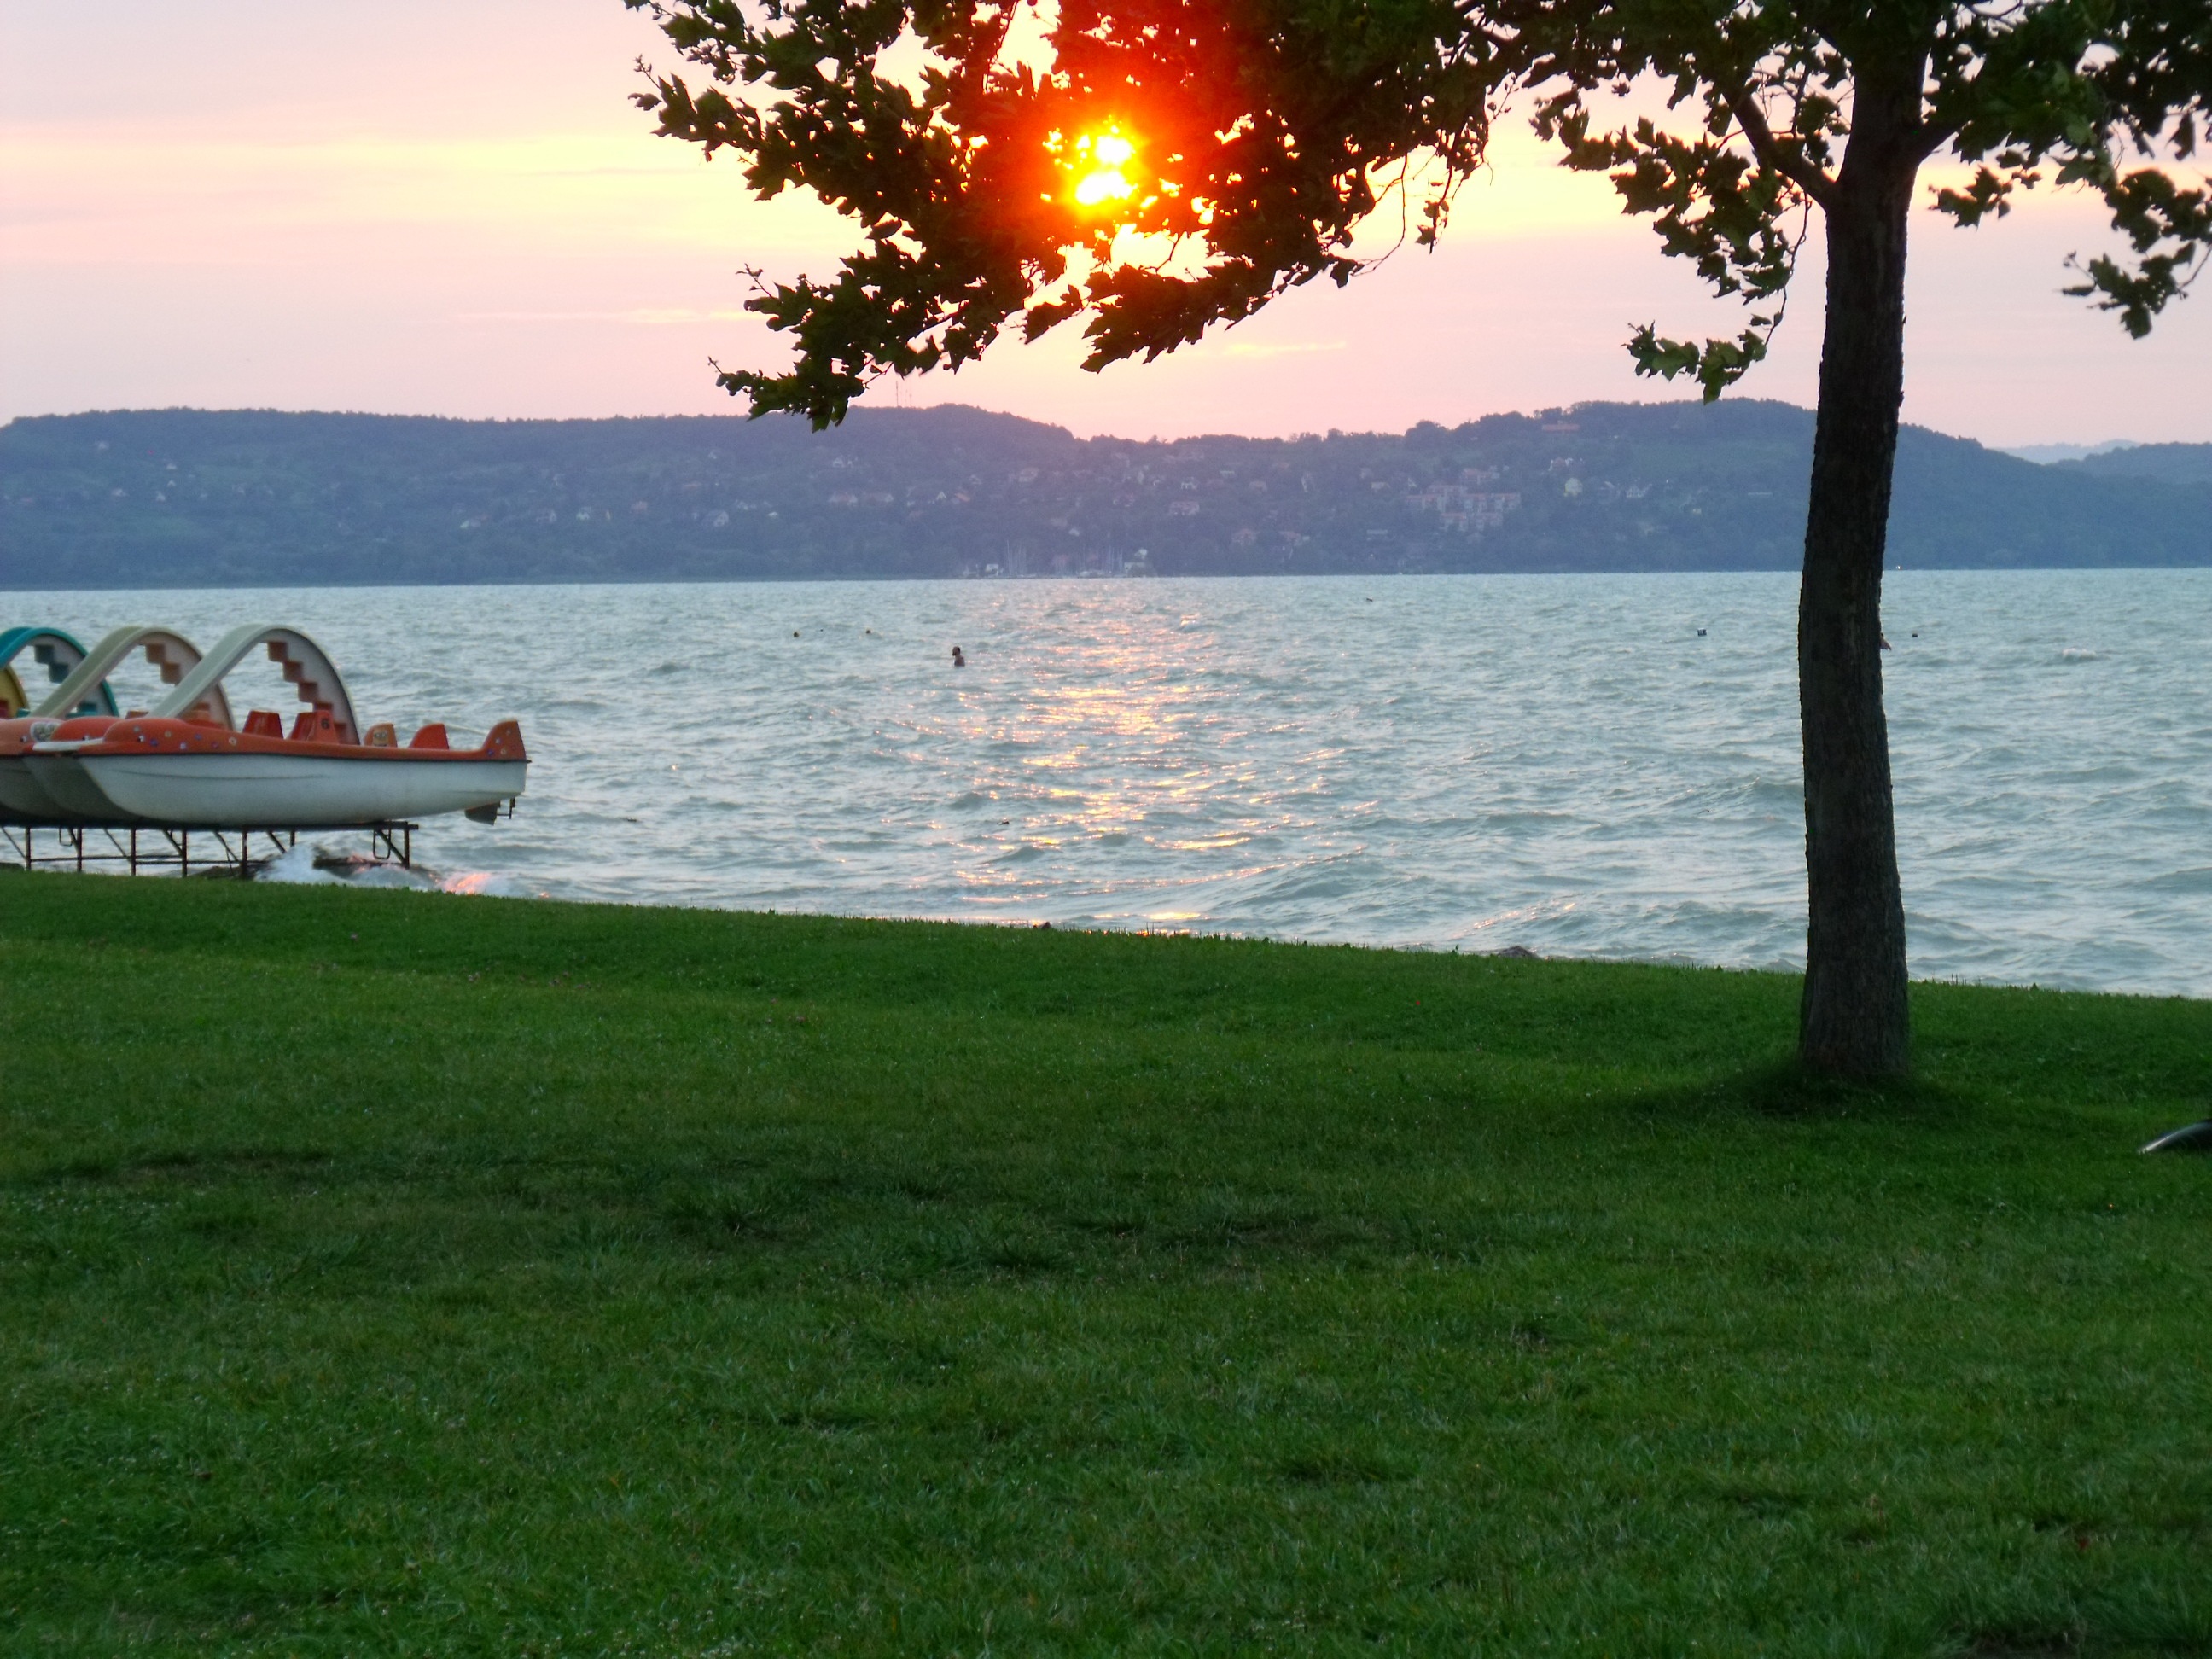
beach, sea, coast, tree, water, grass, ocean, horizon, shore, lake, summer, vacation, bay, hungary, lake balaton